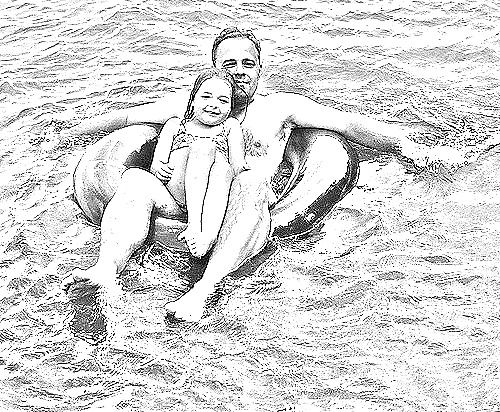
Portrait style: Sketch Portrait